Sky position (RA, Dec in degrees): 181.685, 25.076
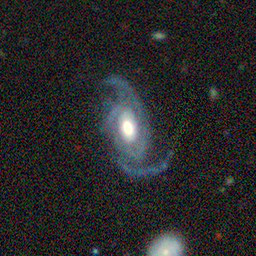
Galaxy morphology: Unbarred Loose Spiral Galaxies